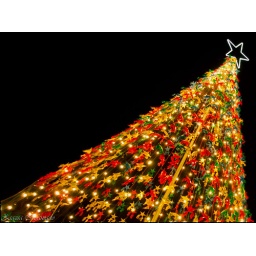
Taken in Casino Filipino, Paranaque, Philippines. Tree is made of small lanterns in red, green, yellow and blue